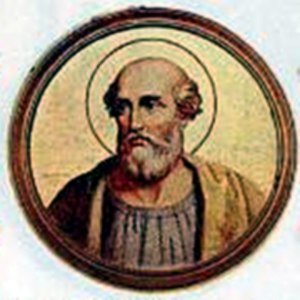
Pave Hyginus
Hyginus var pave fra omkring 136 til 140. Ifølge Vatikanets "Annuario Pontificio" fra {2003}, citeret fra 138 til 142 eller 149. Hans oprindelse er tvivlsom, men menes at være græsk. Hans festdag er den 11. januar.